Christian Friedrich Schwarz

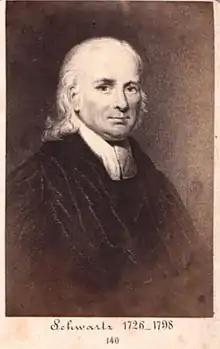

Christian Frederick Schwarz (with spellings including Friedrich and Schwartz or Swartz) (8 October 1726 – 13 February 1798) was a German Lutheran missionary to India. He was known for his linguistic skills, with knowledge of Latin, Greek, Hebrew, Sanskrit, Tamil, Urdu, Persian, Marathi, and Telugu and worked with the British to serve as an emissary of peace and sent to the court of Haider Ali in Mysore. He worked alongside the Indian royal families, tutoring the Raja Serfoji of Tanjore, and was influential in establishing Protestant Christianity in southern India.